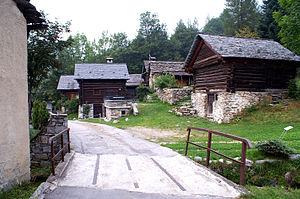
Mogno
Mogno er en lille landsby i distriktet Vallemaggia i kantonen Ticino, i Schweiz og har siden 2004 været en del af kommunen Lavizzara. Mogno er mest kendt for dens kirke San Giovanni Battista bygget af marmor og granit. Kirken blev konstrueret af Mario Botta. I landsbyen er der også en af de få vandmøller i Ticino.